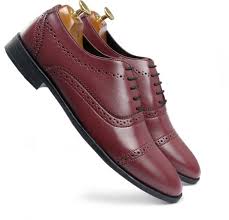
Label: Brogue